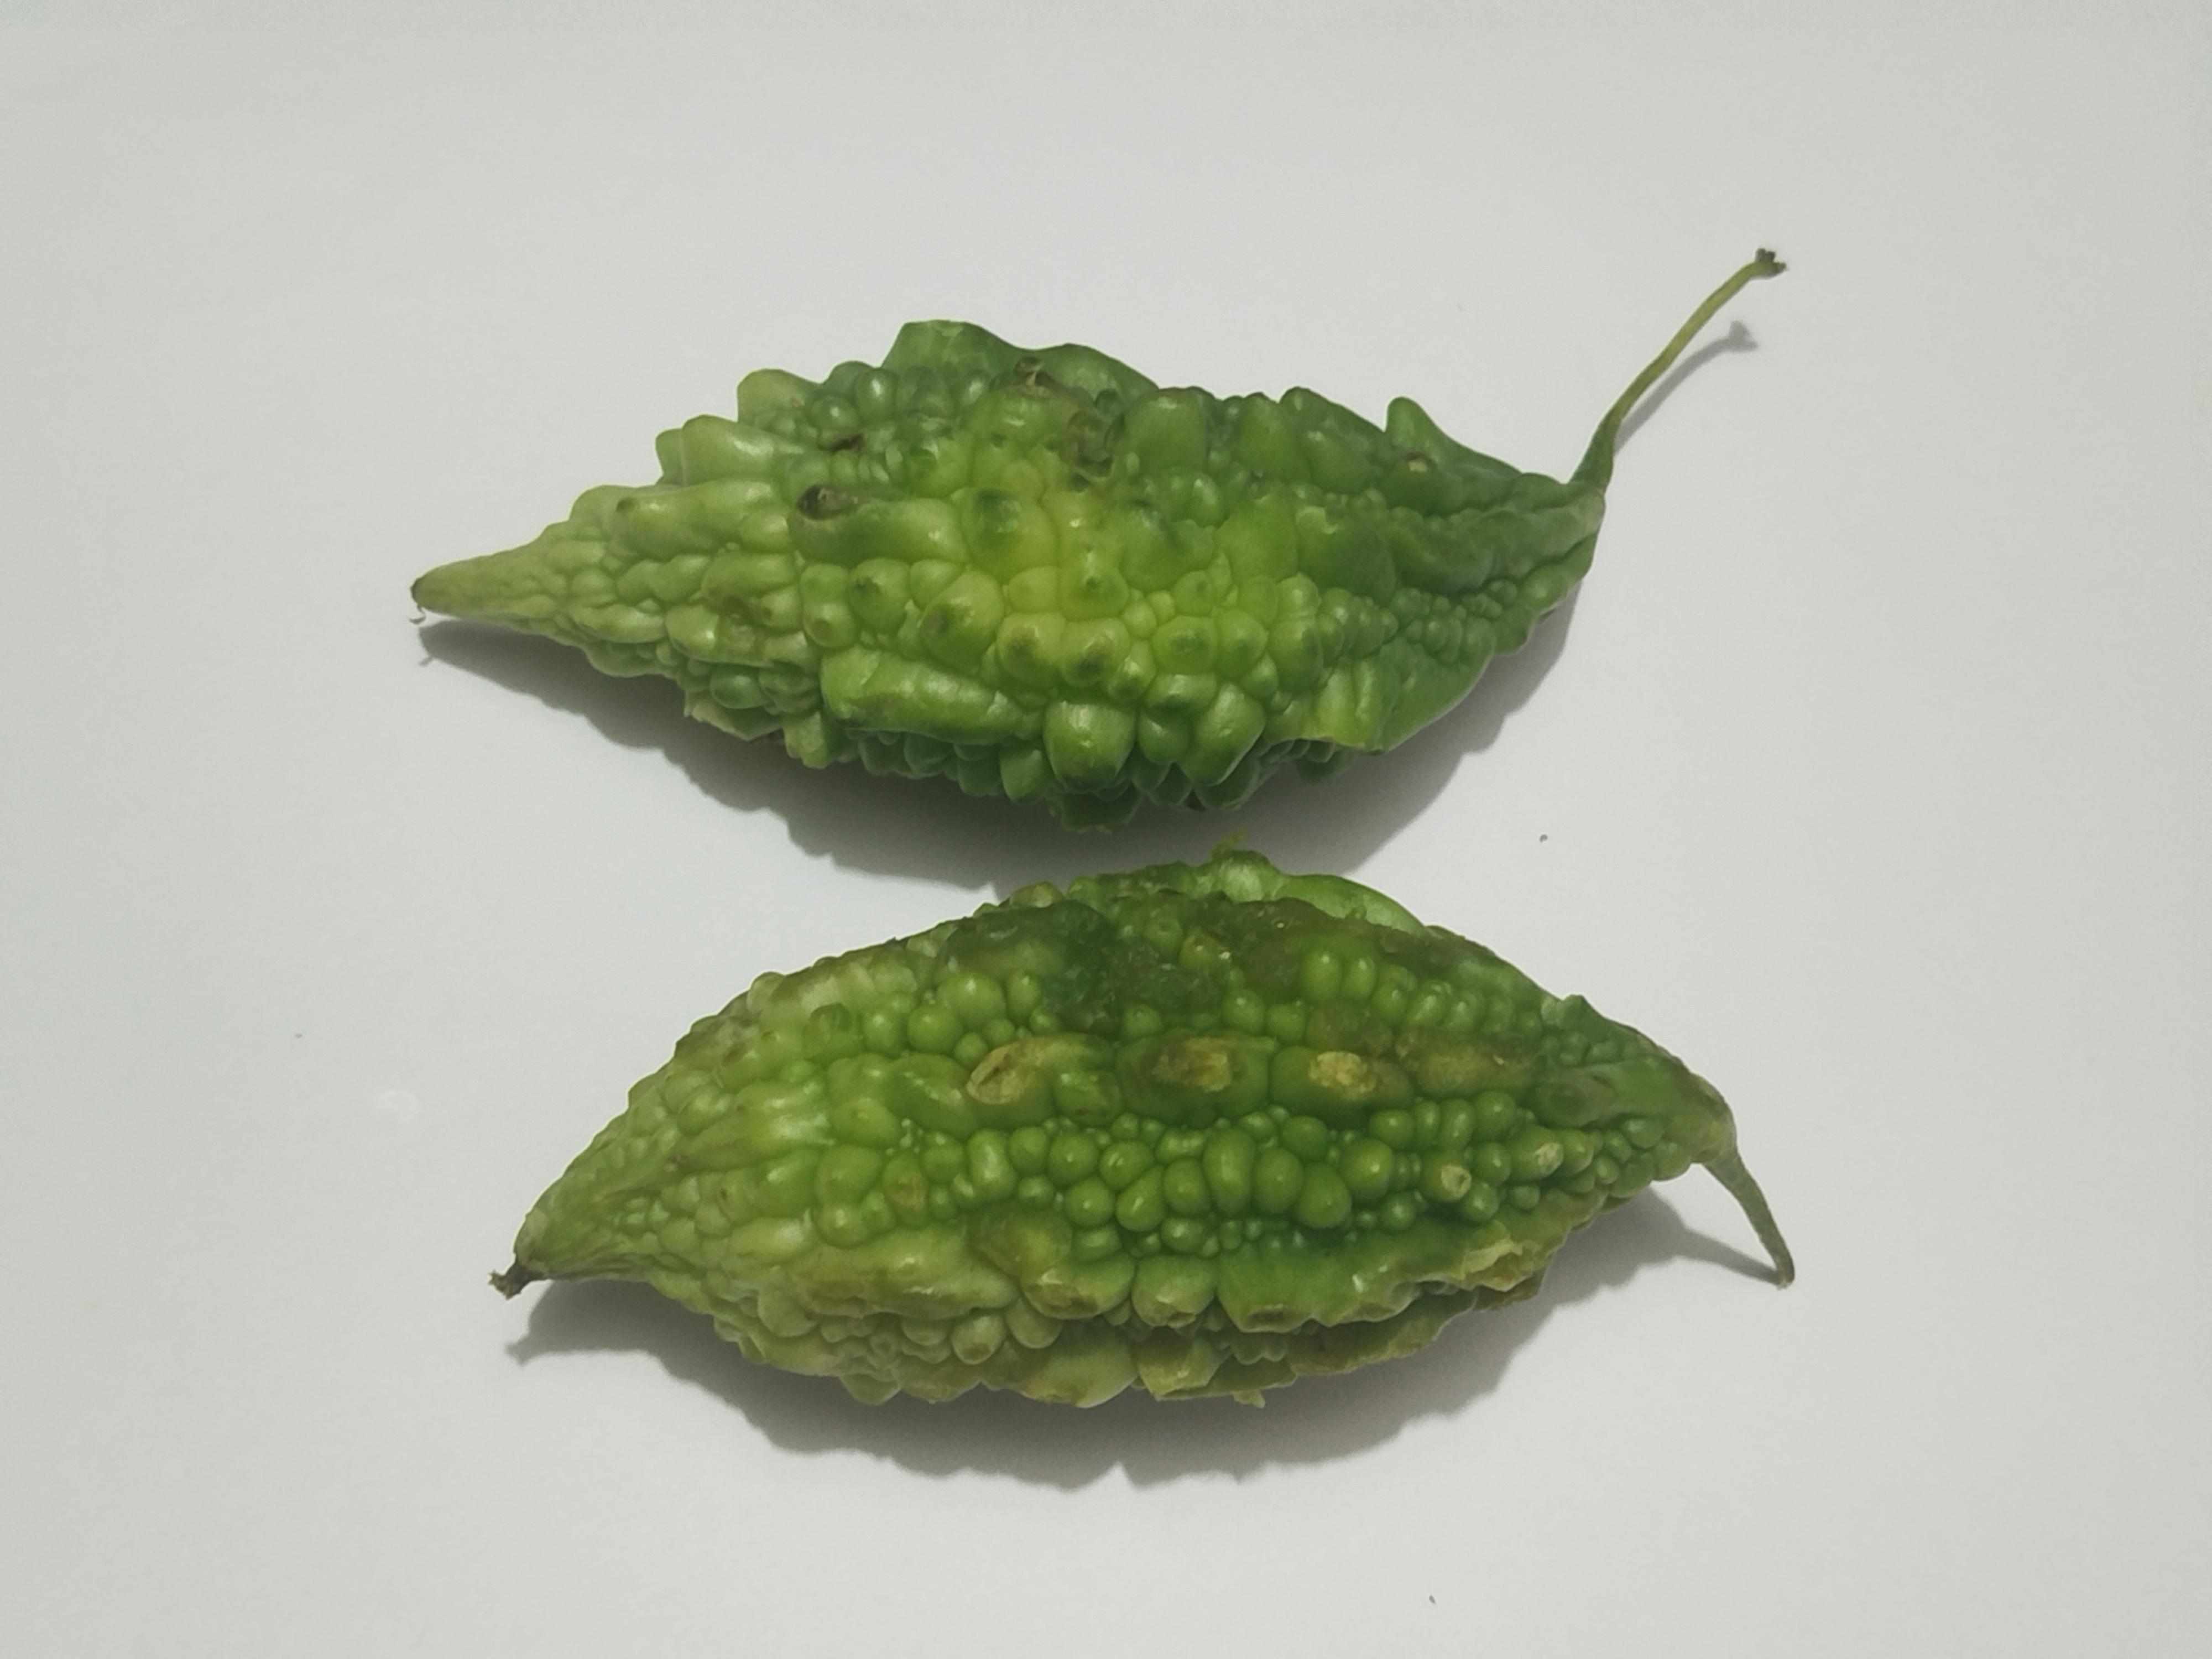
Label: Bitter melon